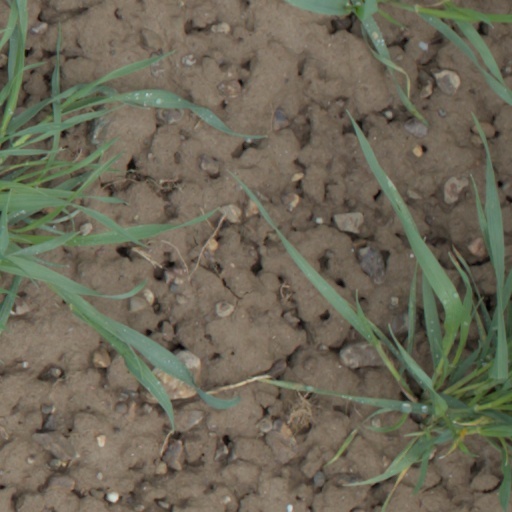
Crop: wheat